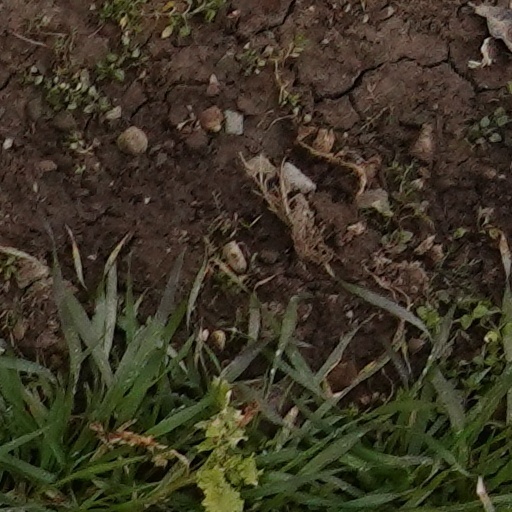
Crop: wheat